Weed Wars

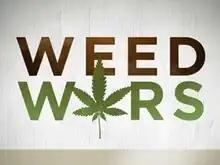

Weed Wars is an American reality-documentary television series that documents a popular medical marijuana dispensary, Harborside Health Center, in Oakland, California. The series premiered on the Discovery Channel on December 1, 2011. The series has since been cancelled.